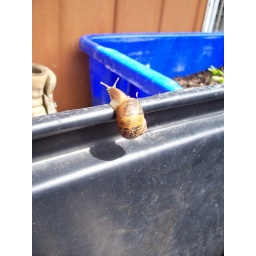
Extremely athletic snail found in our recycling tub, headed for the pepper plants in the blue tub.